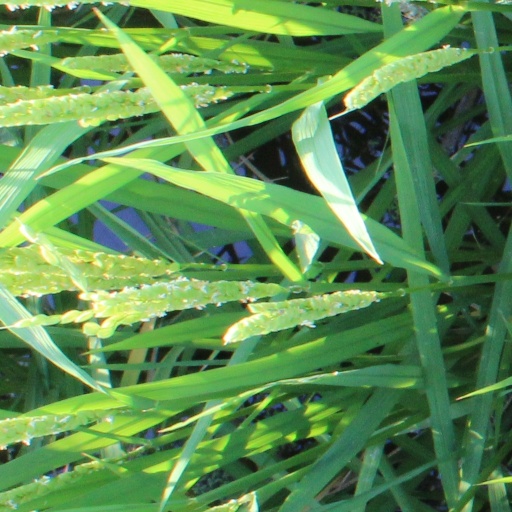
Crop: rice